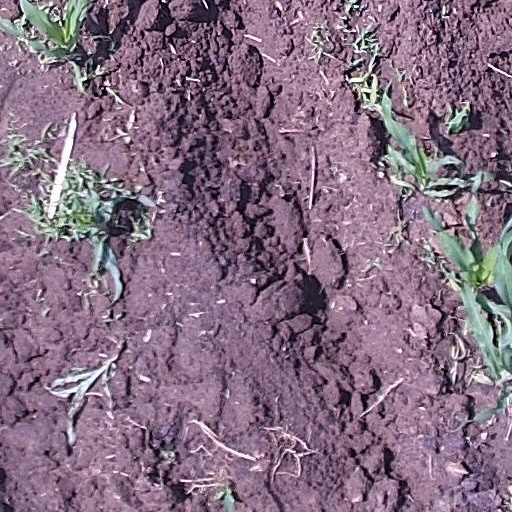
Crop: maize; corn